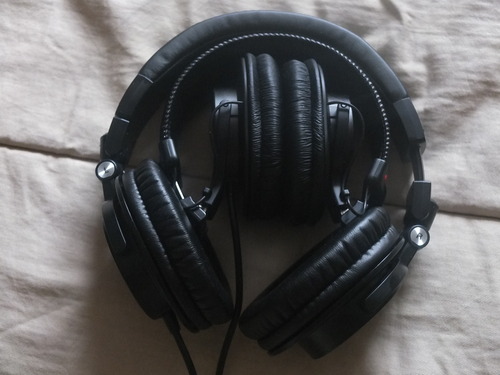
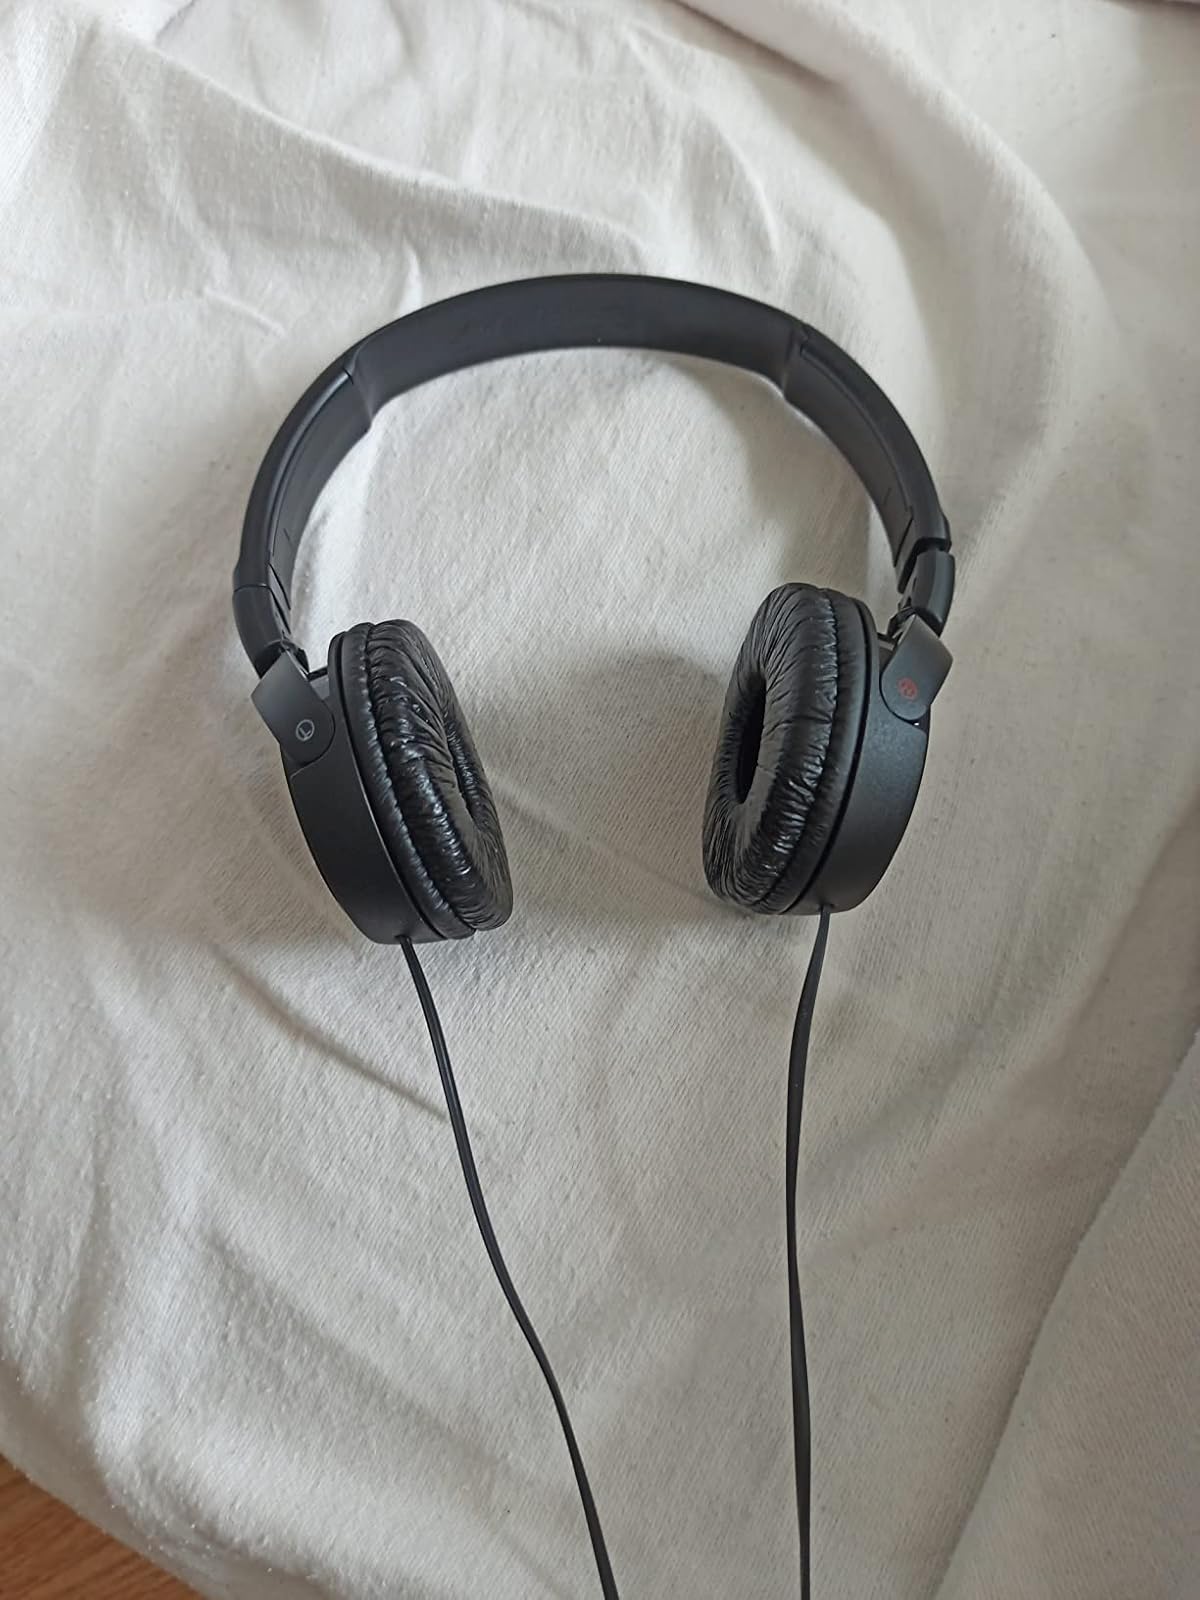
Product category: headphones
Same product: no